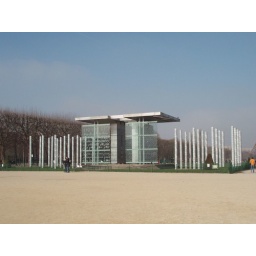
monument in eiffel tower park